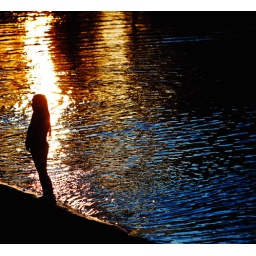
Sun and sky reflecting blue and gold in the Snoqualmie river in Duvall, WA.